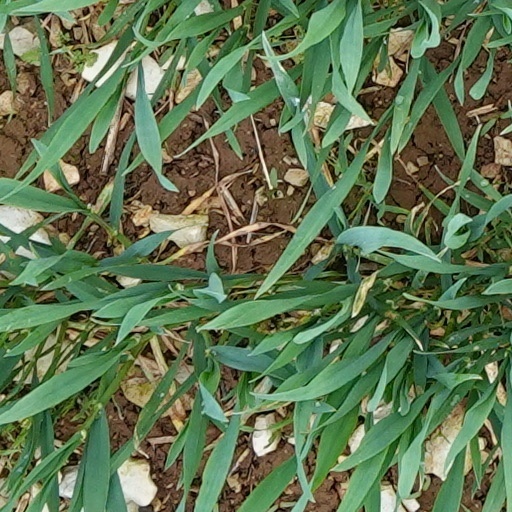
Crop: wheat